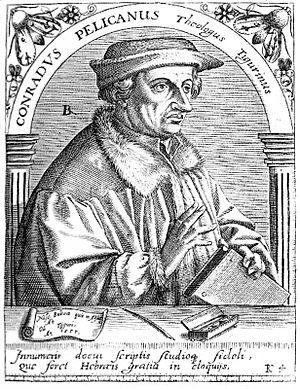
Konrad Kürschner dit Conrad Pellican ou Pellicanus ou encore Pellikanus est un humaniste, philologue hébraïsant et théologien protestant né le 8 janvier 1478 à Rouffach en Alsace et mort le 6 avril 1556 à Zurich. Pellican est, avec Johannes Reuchlin, le précurseur des études judaïques en Allemagne.